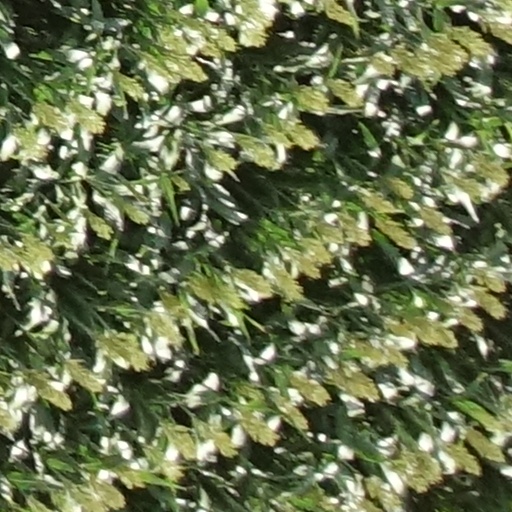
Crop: sorghum